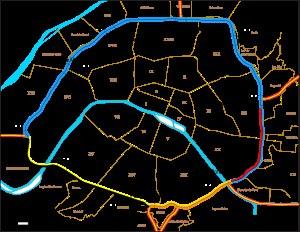
Le boulevard périphérique de Paris, appelé localement Boulevard périphérique, est une voie circulaire, d'une longueur de 35,04 km, qui fait le tour de la ville de Paris. Son nom est souvent abrégé en « le Périphérique » et même « le Périph' » par les utilisateurs réguliers ; il est indiqué par le sigle « BP » sur les panneaux de signalisation.